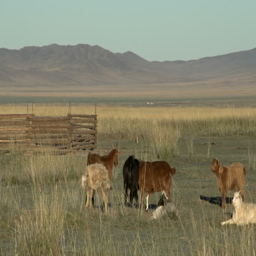
goats fighting with each other in a landscape